Arab citizens of Israel

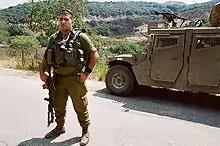
Druze commander of the IDF Herev battalion

Imad Telhami, founder and CEO of Babcom, a call center in the Tefen Industrial Park with 300 employees, is committed to developing career opportunities for Arab workers in Israel. Telhami, a Christian Arab, was a senior executive at the Delta Galil Industries textile plant before establishing Babcom. He hopes to employ 5,000 workers within five years: "Israeli companies have been exporting thousands of jobs to India, Eastern Europe and other spots around the globe. I want to bring the jobs here. There are terrific engineers in the Arab sector, and the potential is huge.